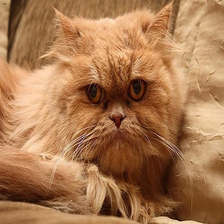
Species: cat
Breed: Persian